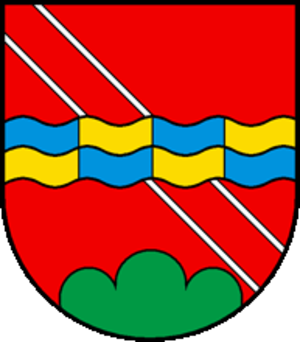
Vuisternens-devant-Romont est une localité et une commune suisse du canton de Fribourg, située dans le district de la Glâne.